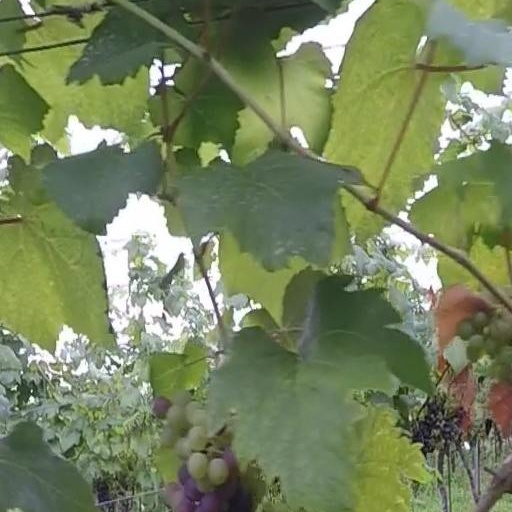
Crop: grape